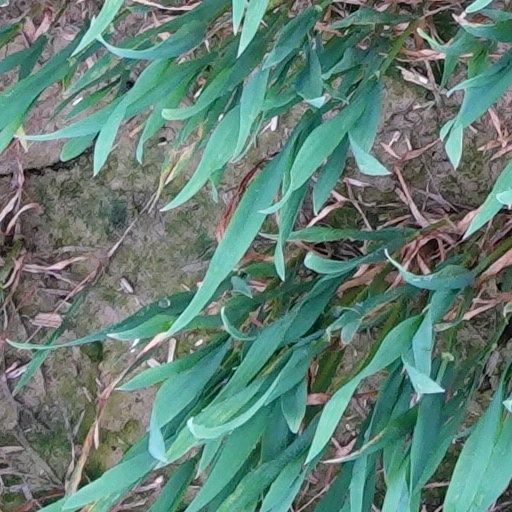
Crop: wheat